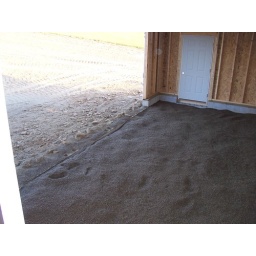
The garage floor after stone was blown in